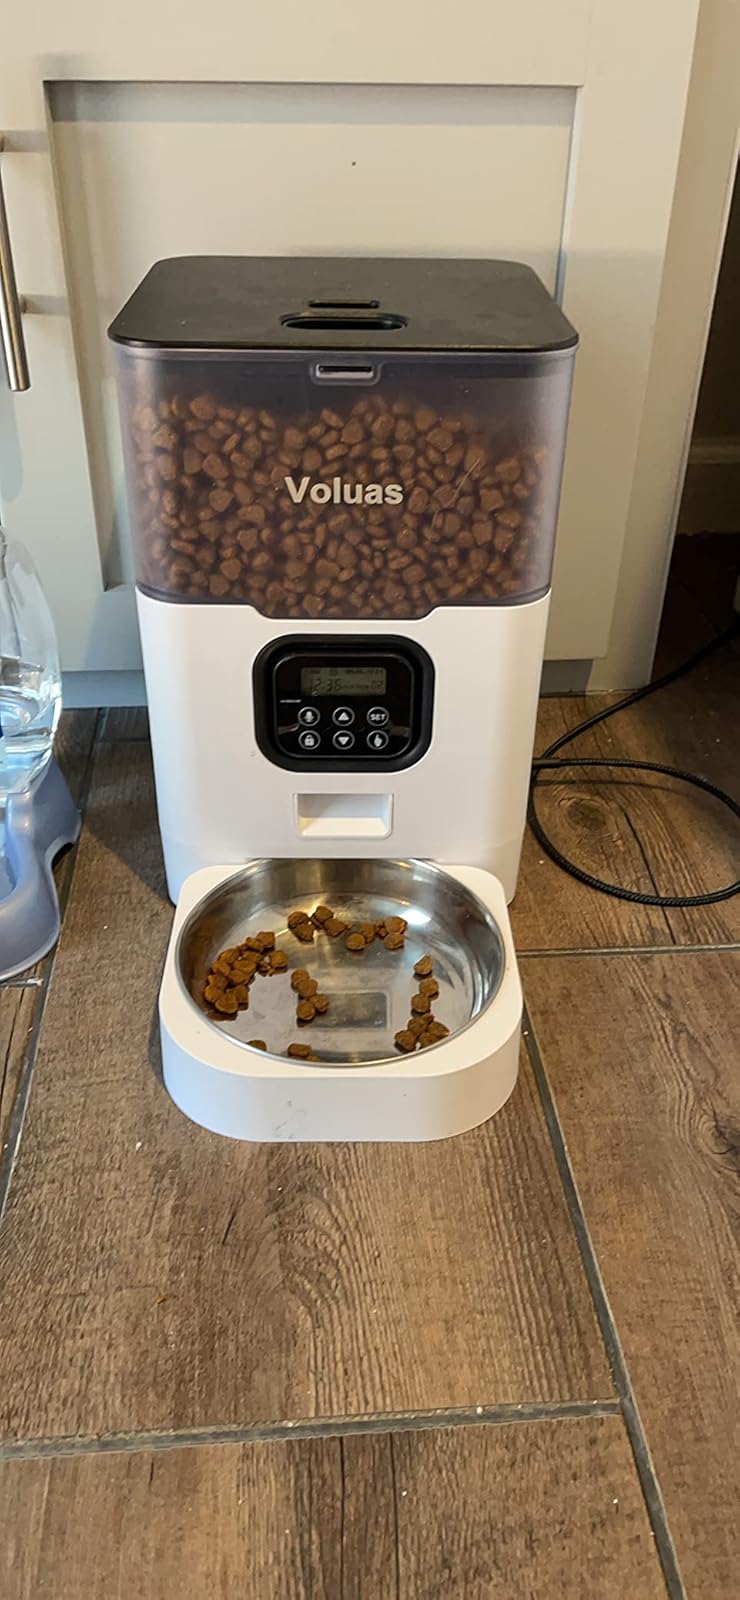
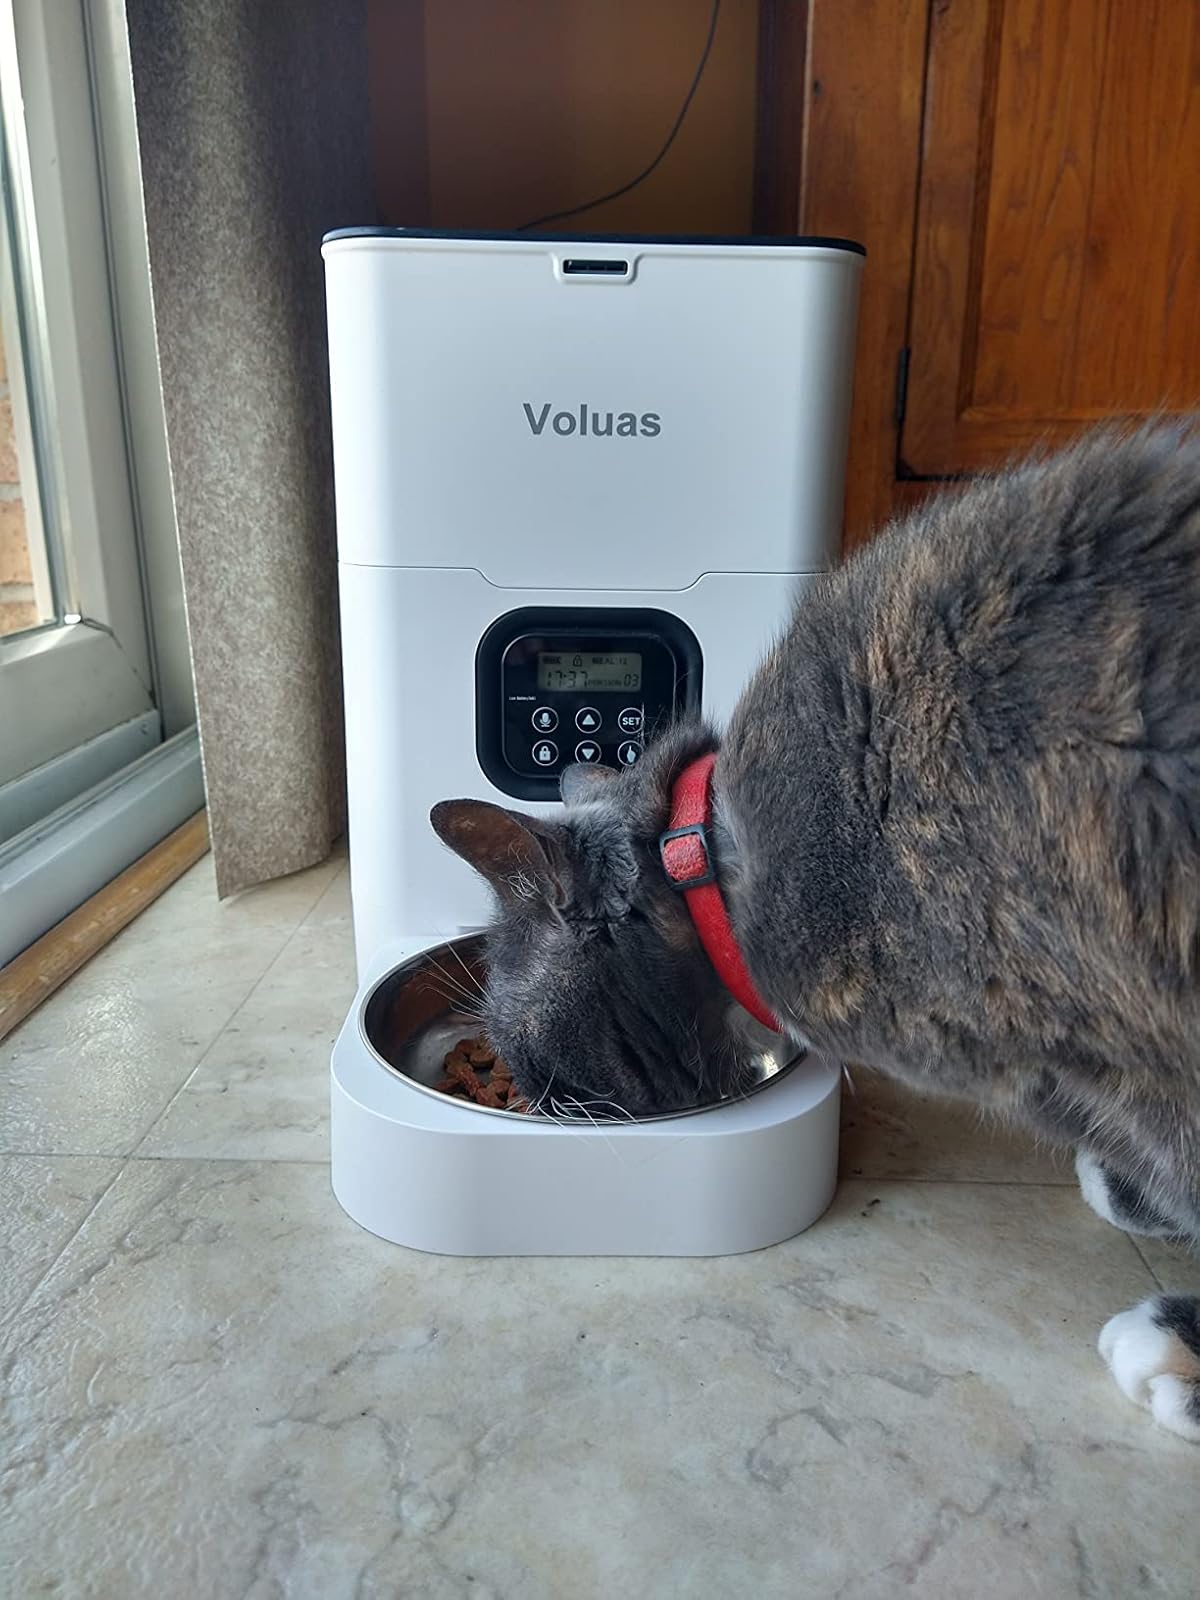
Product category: items_feeder
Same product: no